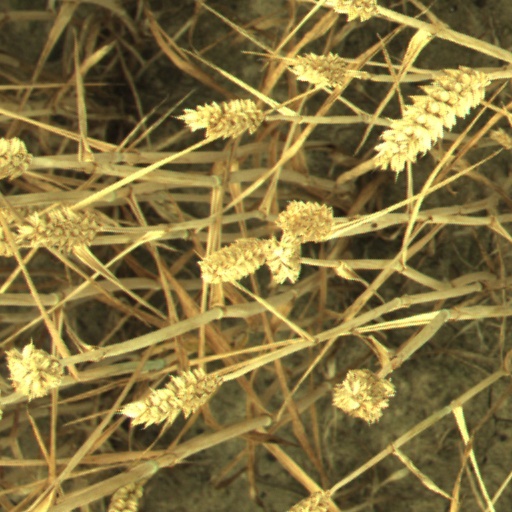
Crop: wheat